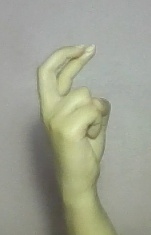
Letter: zay